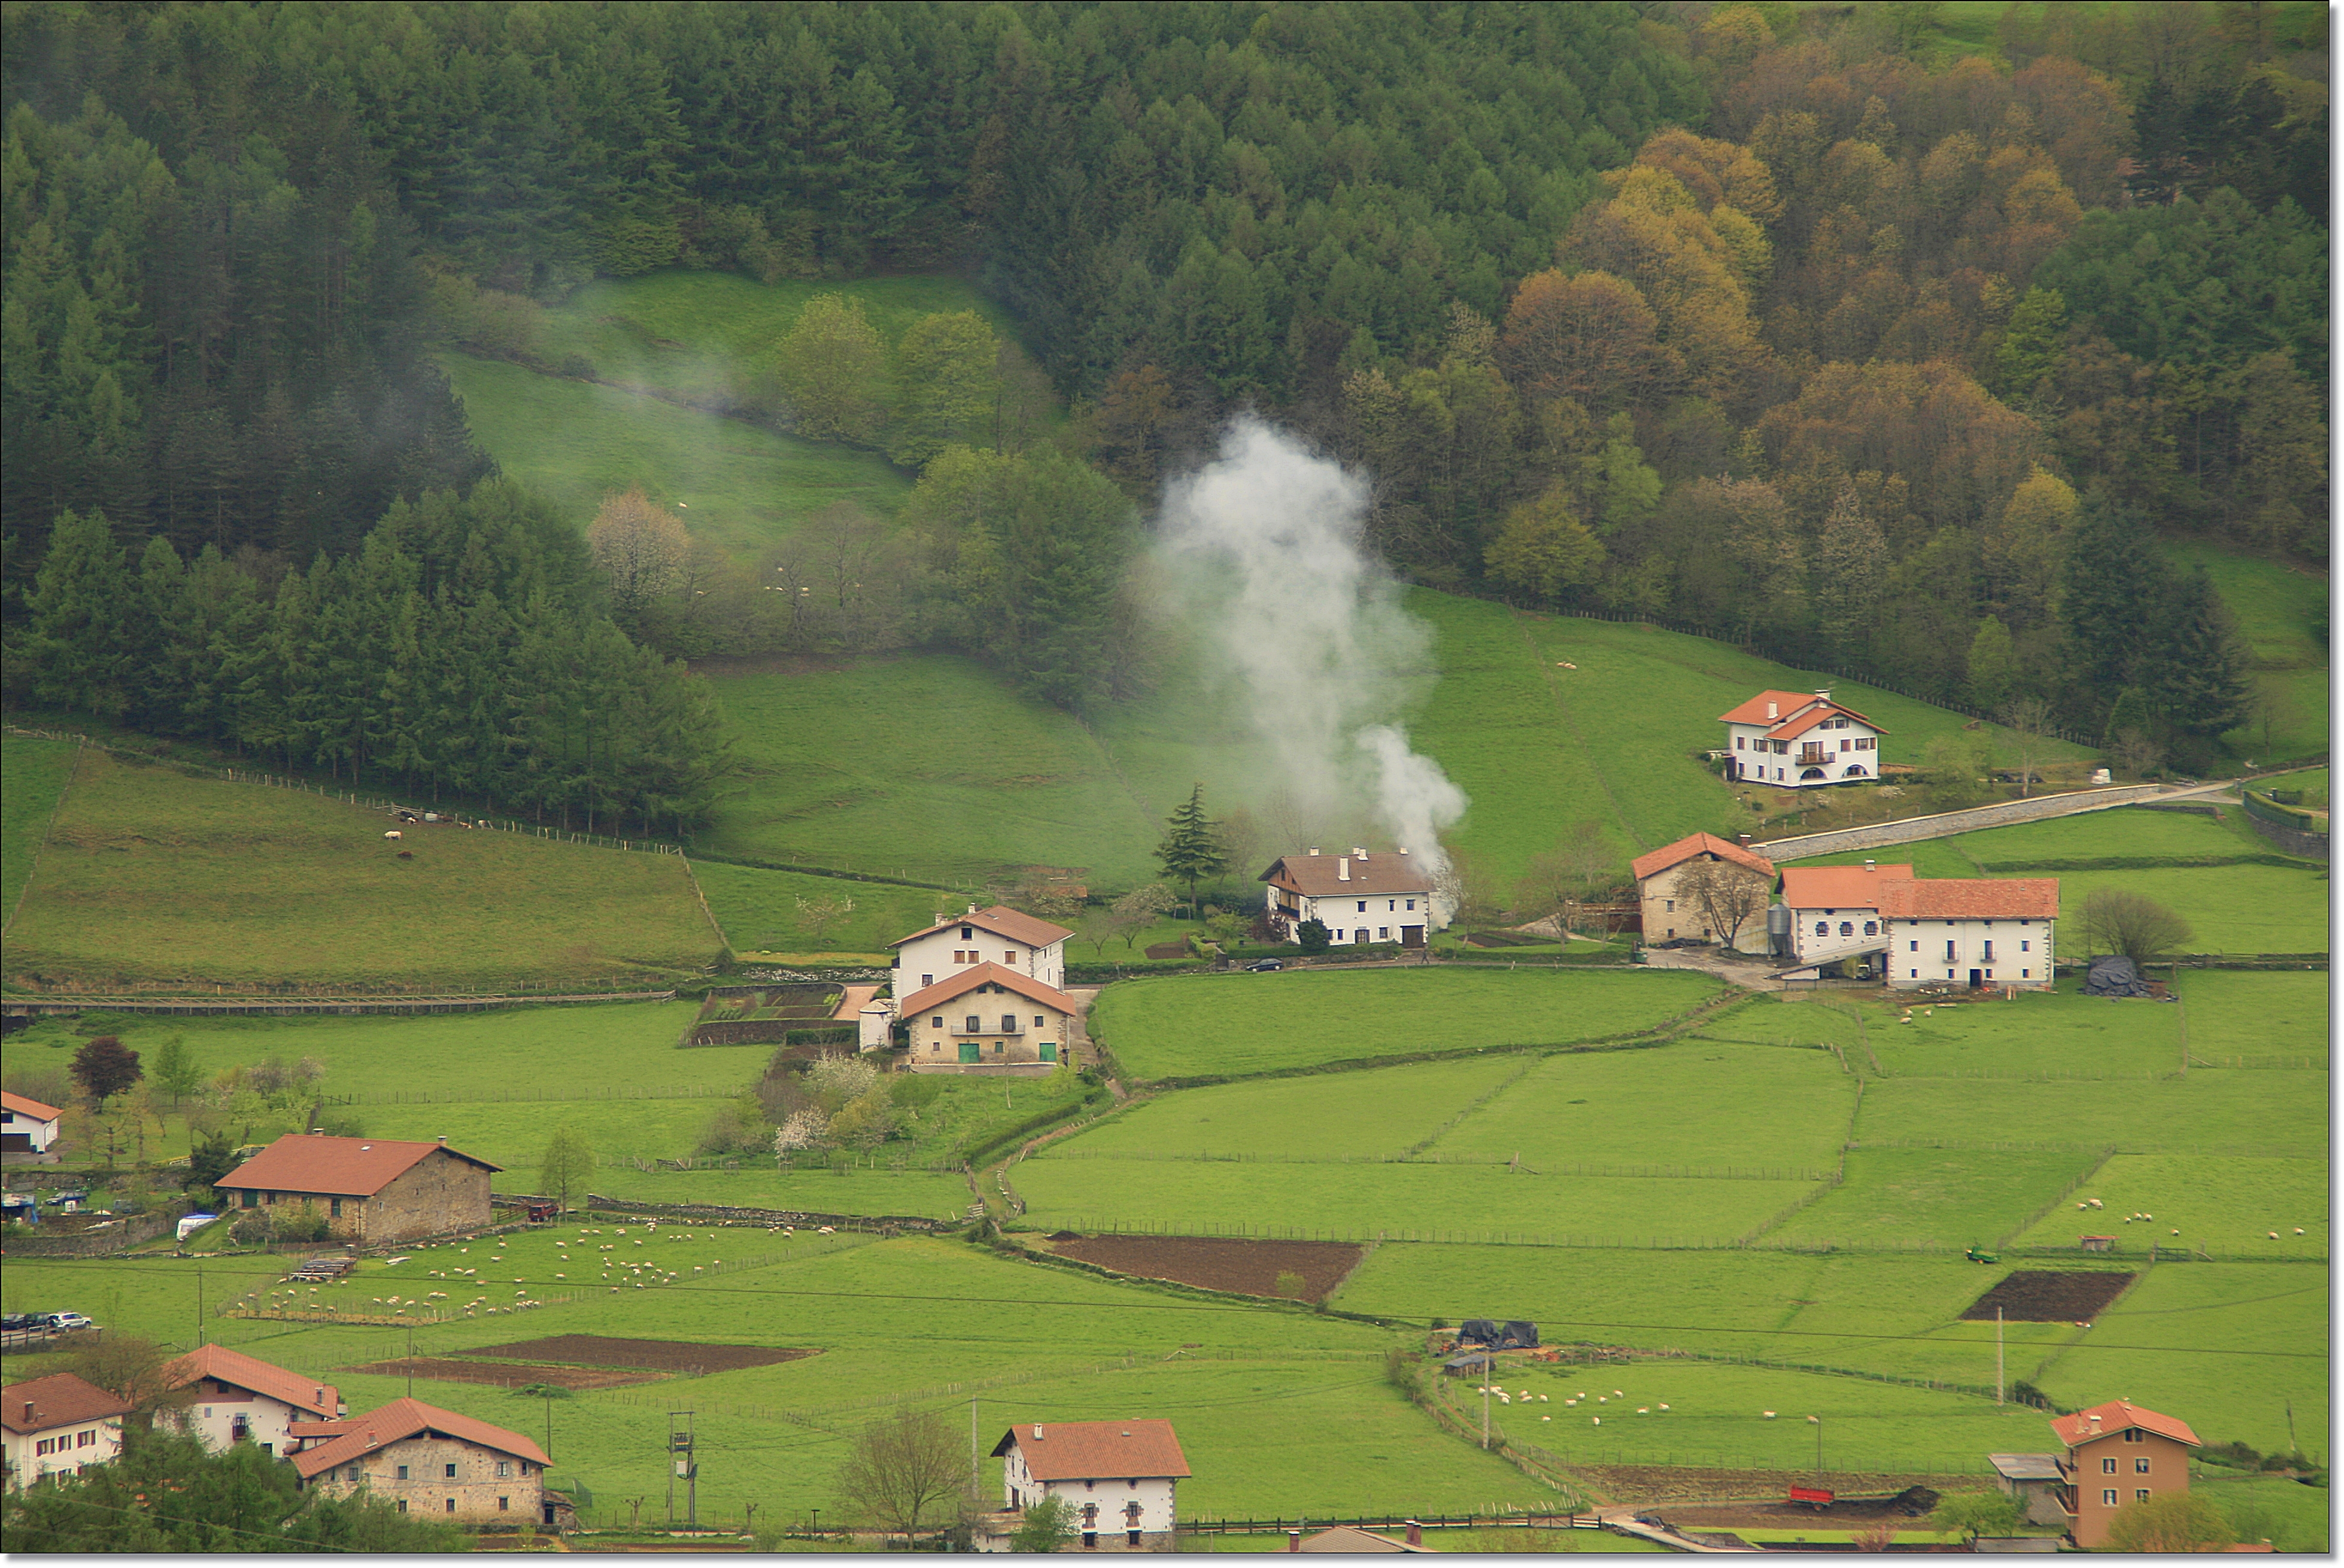
landscape, field, farm, meadow, hill, valley, mountain range, pasture, agriculture, plain, spain, grassland, plateau, paisaje, miguel, magarcia, mygearandme, puentedecastillayleon, guipzcoa, paisvasco, espana, berastegi, rural area, paddy field, aerial photography